Hamtramck, Michigan

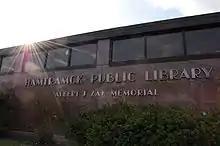
Hamtramck Public Library

In the 1920s Hamtramck families often sent their children to public school for kindergarten due to convenience, then moved their children to parochial schools for the years with the most important religious instruction. Therefore, the age group 7 to 12 had the largest Catholic school enrollment. After the critical period ended, many students returned to public school. In 1925 the public schools had 1,467 students aged 14–15 while the non-public schools had 217 students aged 14 and 15. In the early 1920s the annual growth rate of Hamtramck Public Schools buildings were 27% while non-public schools had an annual growth rate of 6% in that period.